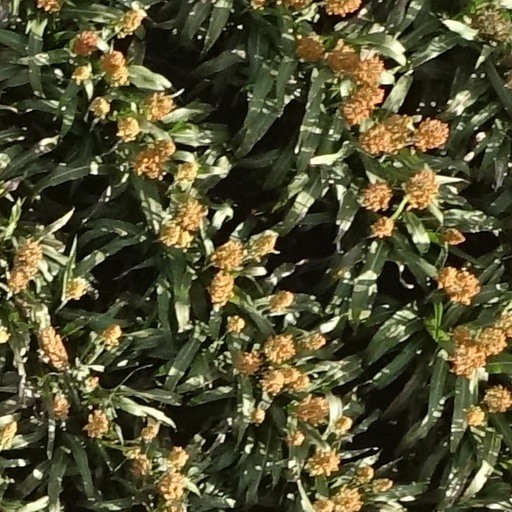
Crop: sorghum